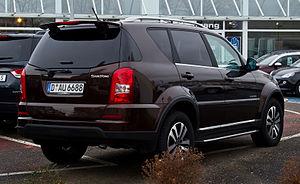
Le SsangYong Rexton est un SUV tout d'abord lancé en 2002 chez Daewoo, puis par SsangYong en 2004. Son design est signé Giugiaro. Une seconde génération apparaît en 2017.